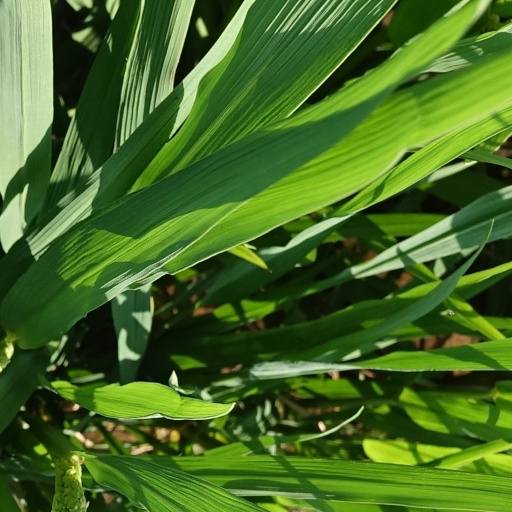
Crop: rice